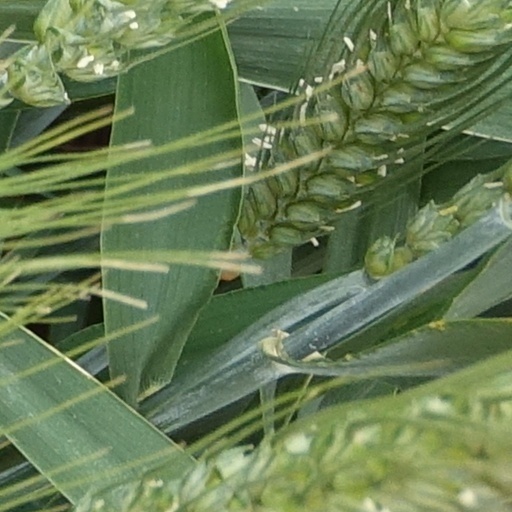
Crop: wheat